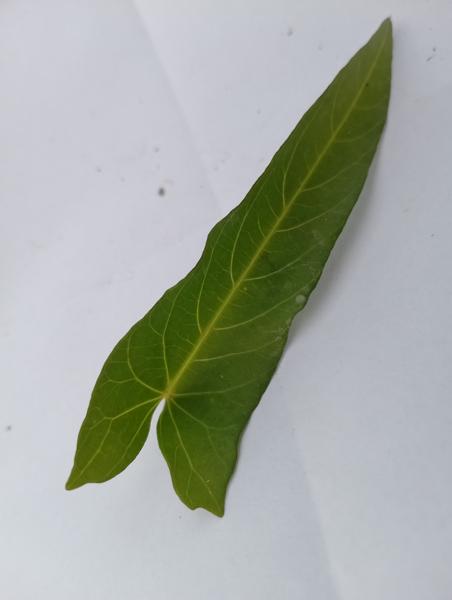
Weed species: Ipomoea aquatic